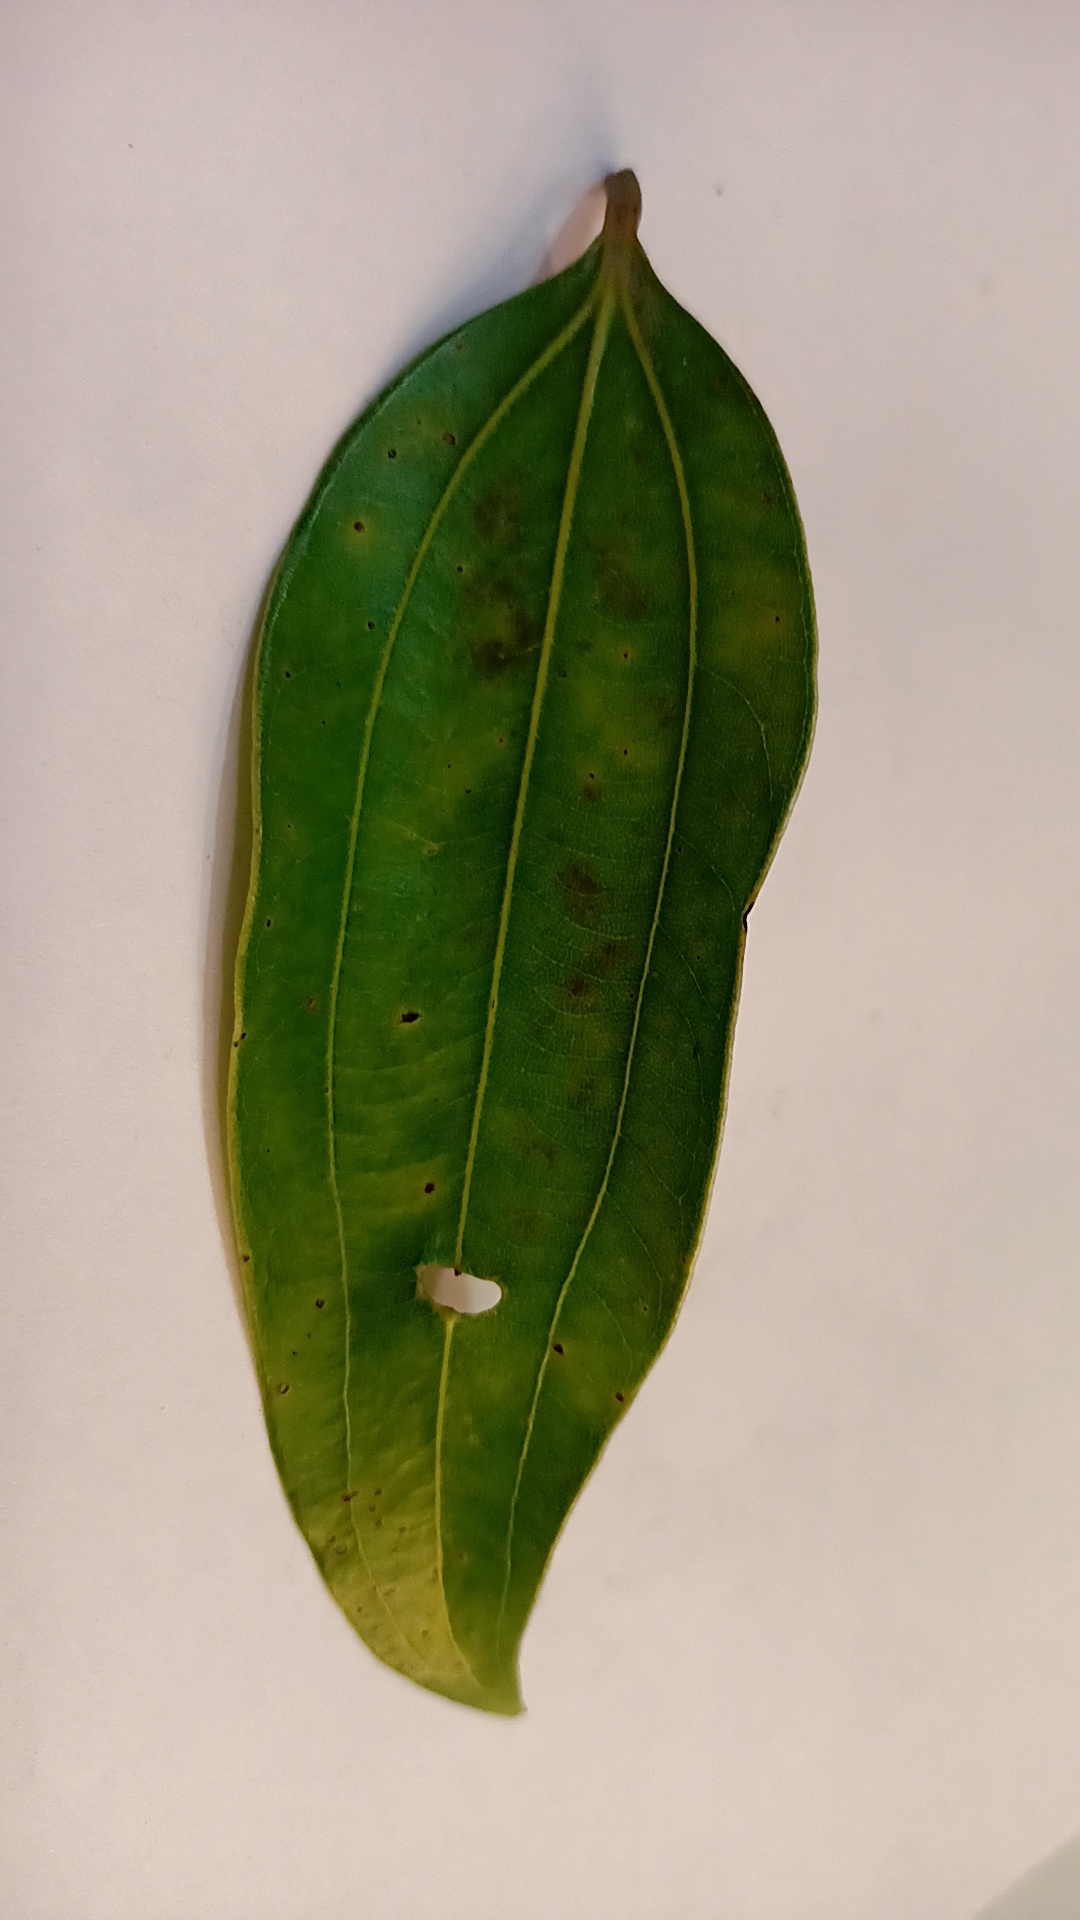
Label: Disease